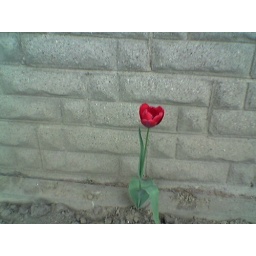
You always liked Tulips and this is the one that survived in the flower bed Gus shat in all winter!